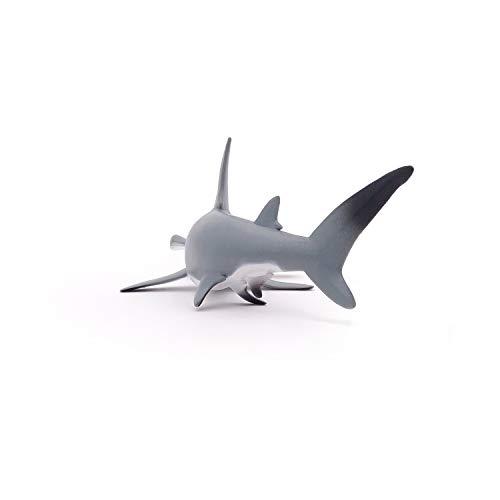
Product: Papo Marine Life Figure, Hammerhead Shark
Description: Easy To Recognize - The Hammerhead shark is an easily recognizable fish species with large flat protrusions on its head and with its eyes on the sides.
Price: $7.51
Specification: ProductDimensions:3.5x3.5x3.1inches|ItemWeight:2.4ounces|ShippingWeight:3.52ounces(Viewshippingratesandpolicies)|DomesticShipping:ItemcanbeshippedwithinU.S.|InternationalShipping:ThisitemcanbeshippedtoselectcountriesoutsideoftheU.S.LearnMore|ASIN:B004JQIVHK|Itemmodelnumber:56010|Manufacturerrecommendedage:36months-15years